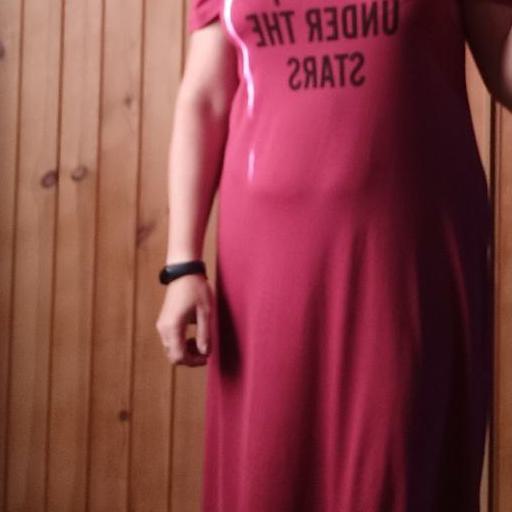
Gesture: no_gesture